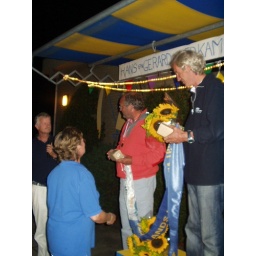
Het Nederlands Kampioenschap 16m2 in Sneek. Het werd gewonnen door Hans en Gerard van Drunen.